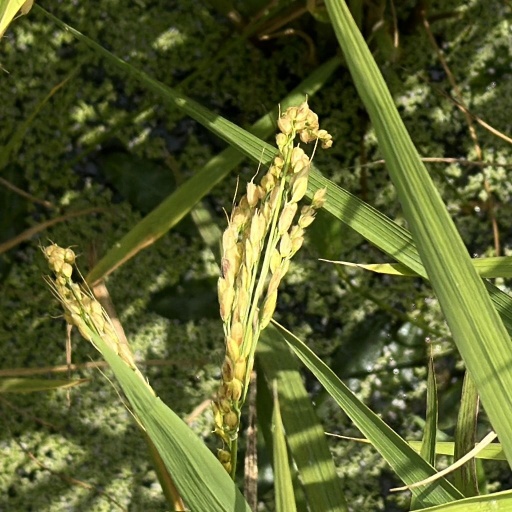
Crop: rice